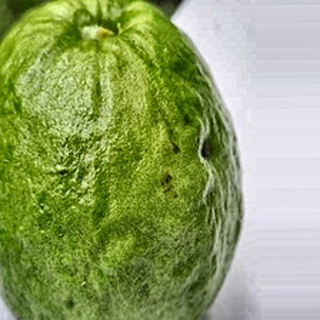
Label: healthy_guava